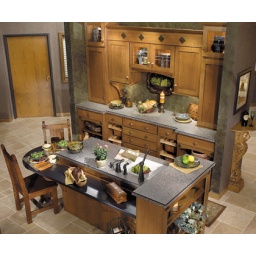
This wet bar cabinetry was created with the Farmington door style in Quarter Sawn Oak finished in Toffee with Chocolate glaze.